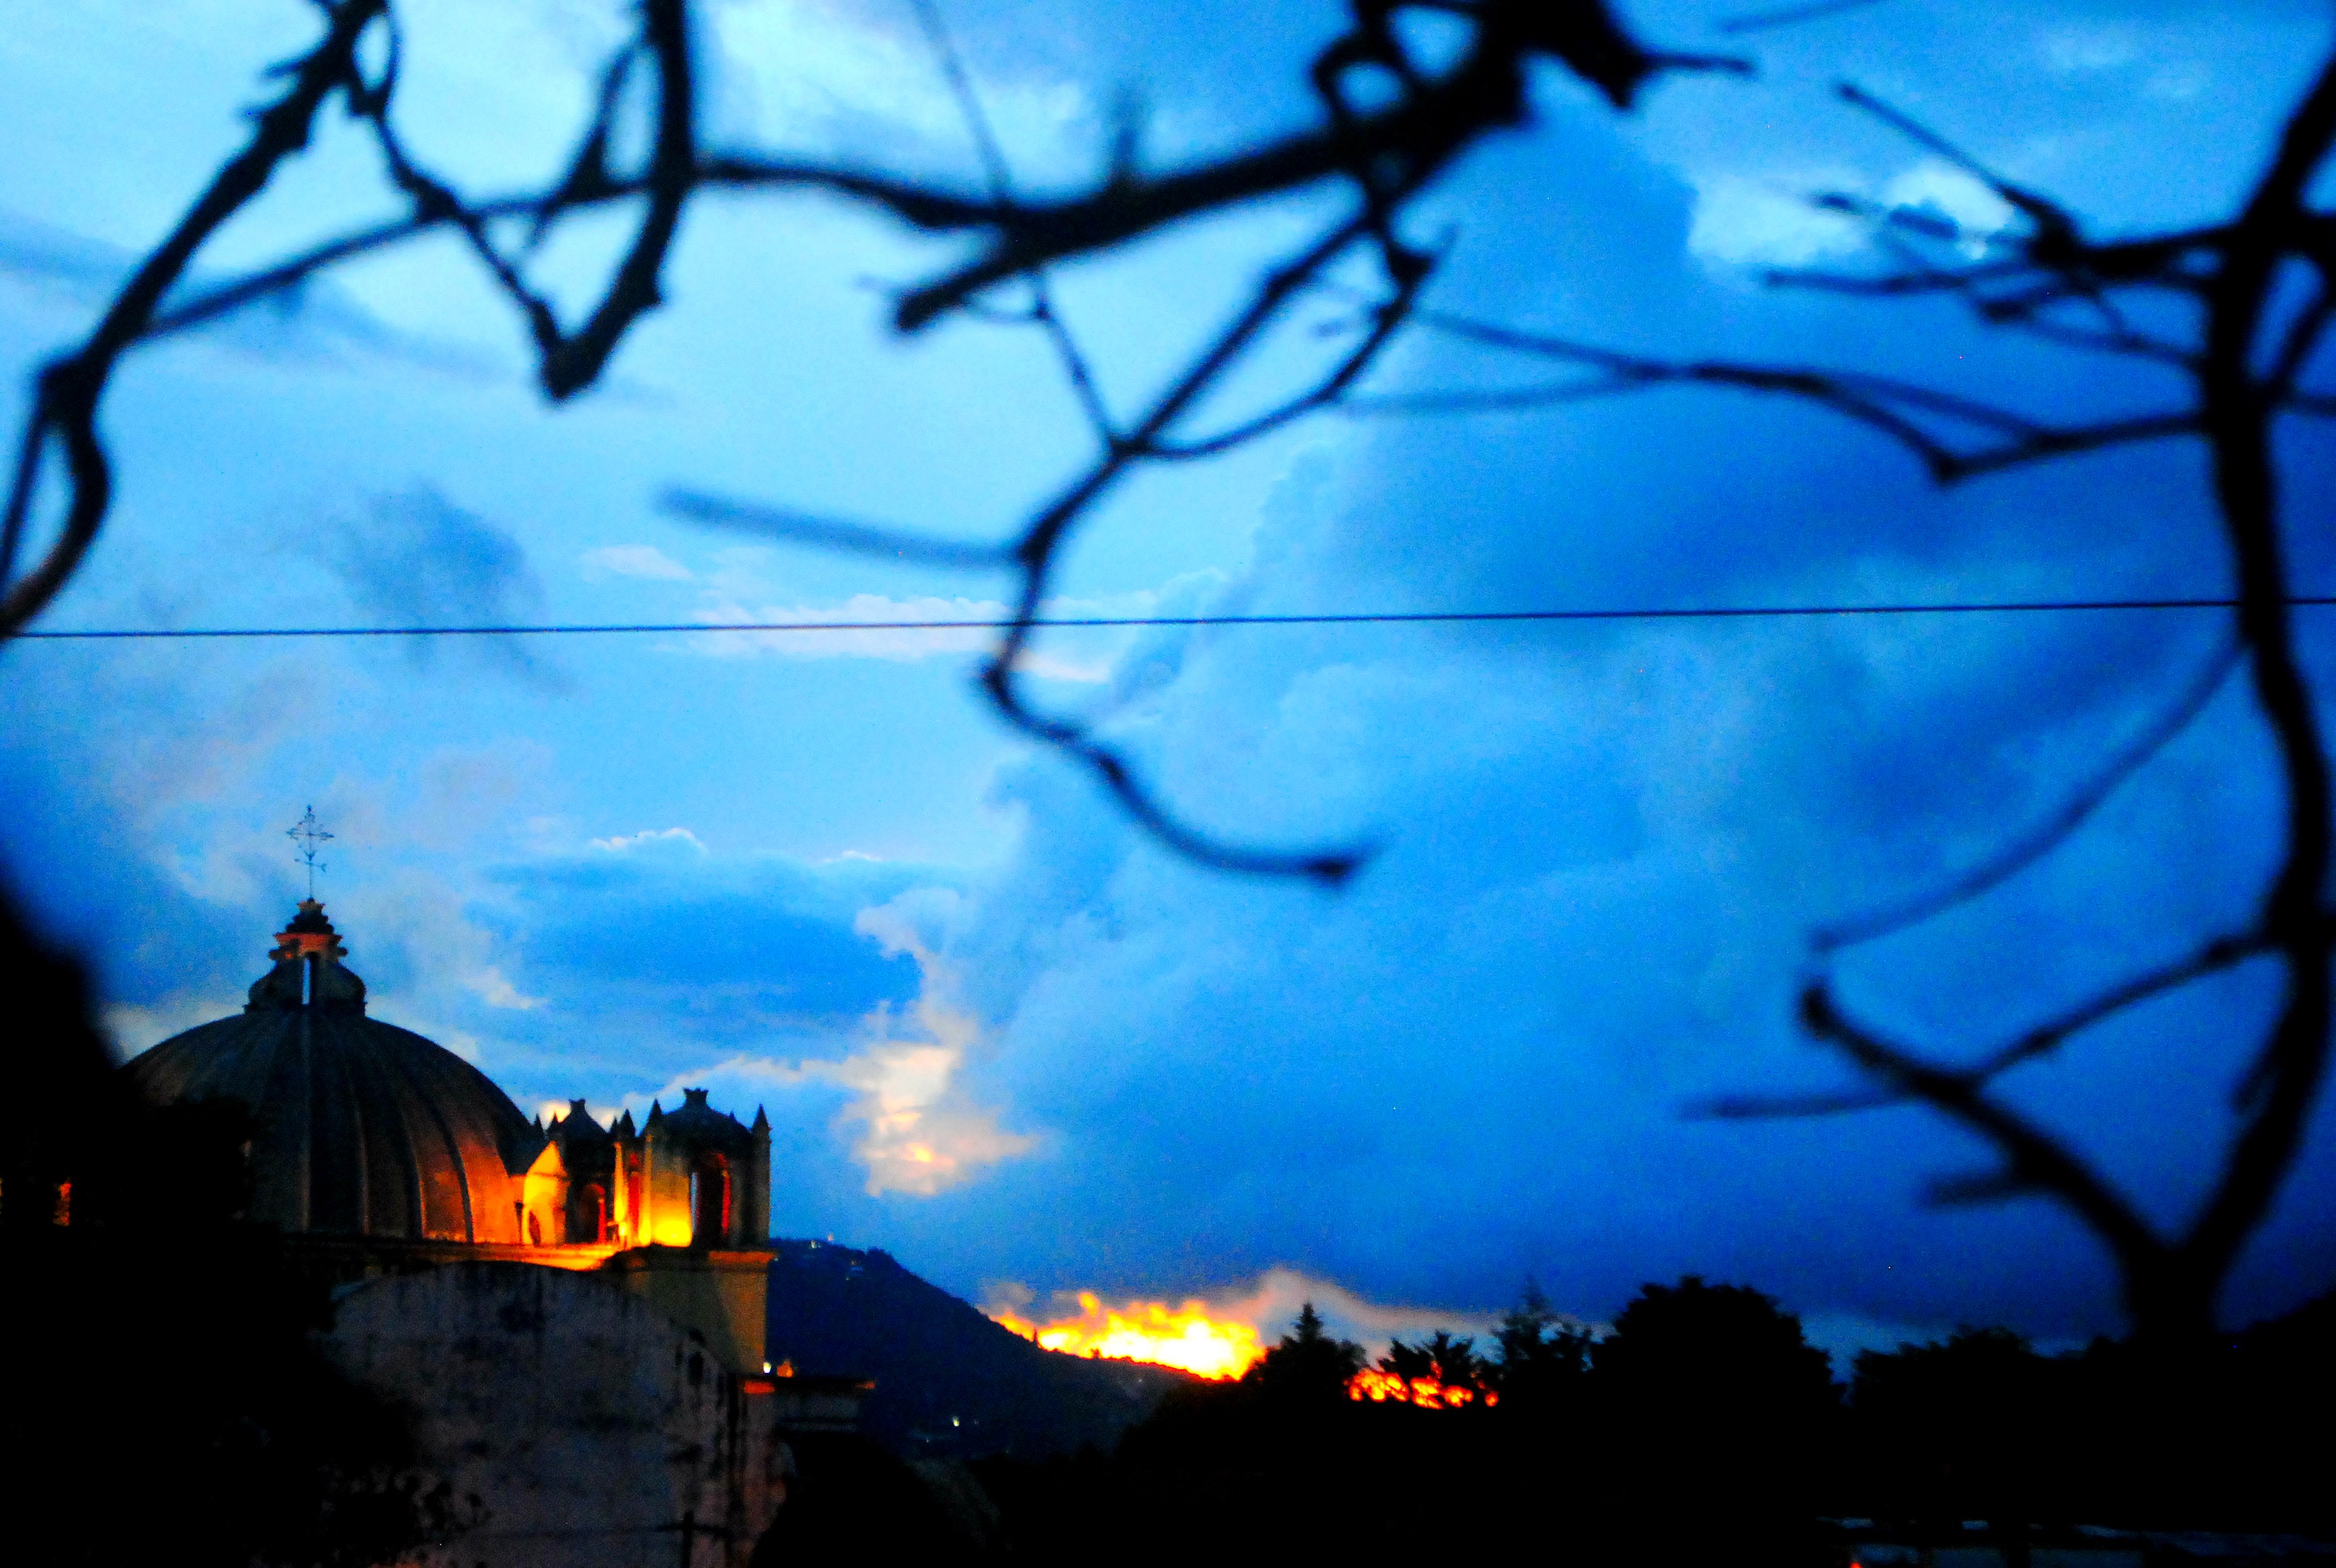
tree, nature, branch, light, cloud, sky, sunset, sunlight, morning, flower, dawn, dusk, evening, darkness